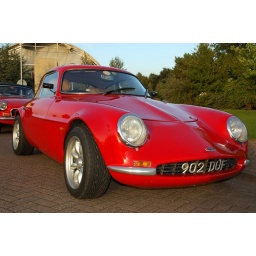
The classic car show at the Britannic building in Wythall. Nikon D70.